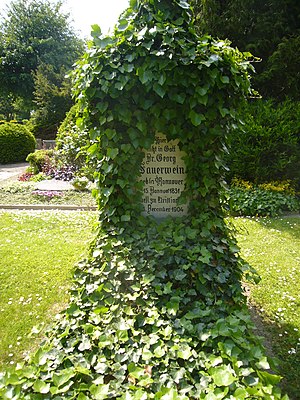
Georg Sauerwein
Georg Sauerweins gravsten
Georg Julius Justus Sauerwein var en tysk sprogforsker og forfatter i forskellige sprog.